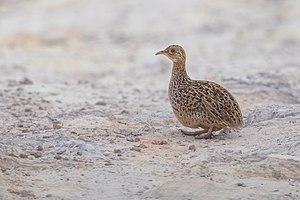
Le Tinamou tacheté est une espèce d'oiseau appartenant à la famille des Tinamidae.